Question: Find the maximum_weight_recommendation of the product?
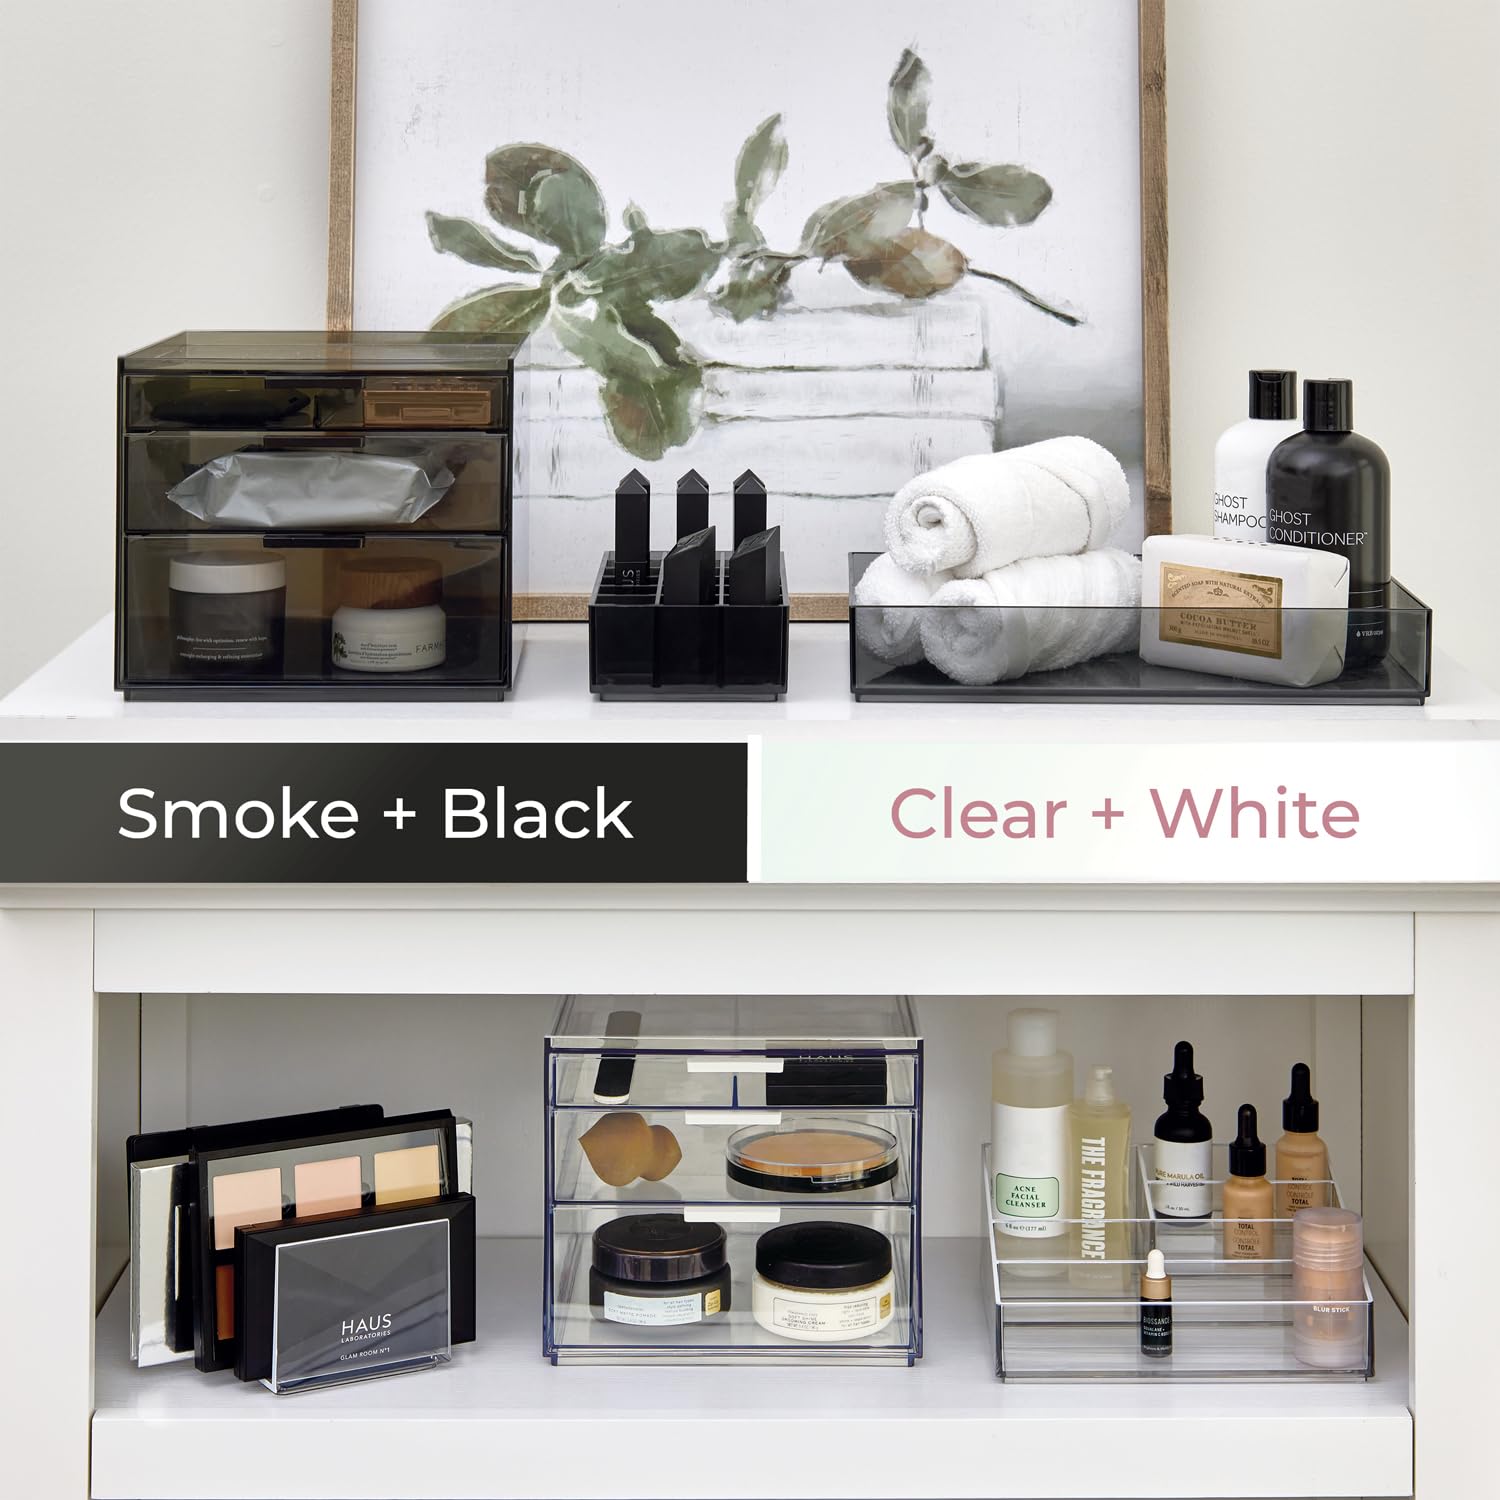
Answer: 1.0 gram